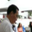
Label: man